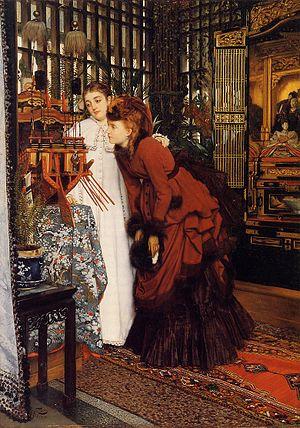
James Tissot, pseudonyme de Jacques-Joseph Tissot, né à Nantes le 15 octobre 1836 et mort à Chenecey-Buillon le 8 août 1902, est un peintre et graveur français.